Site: brandenburg
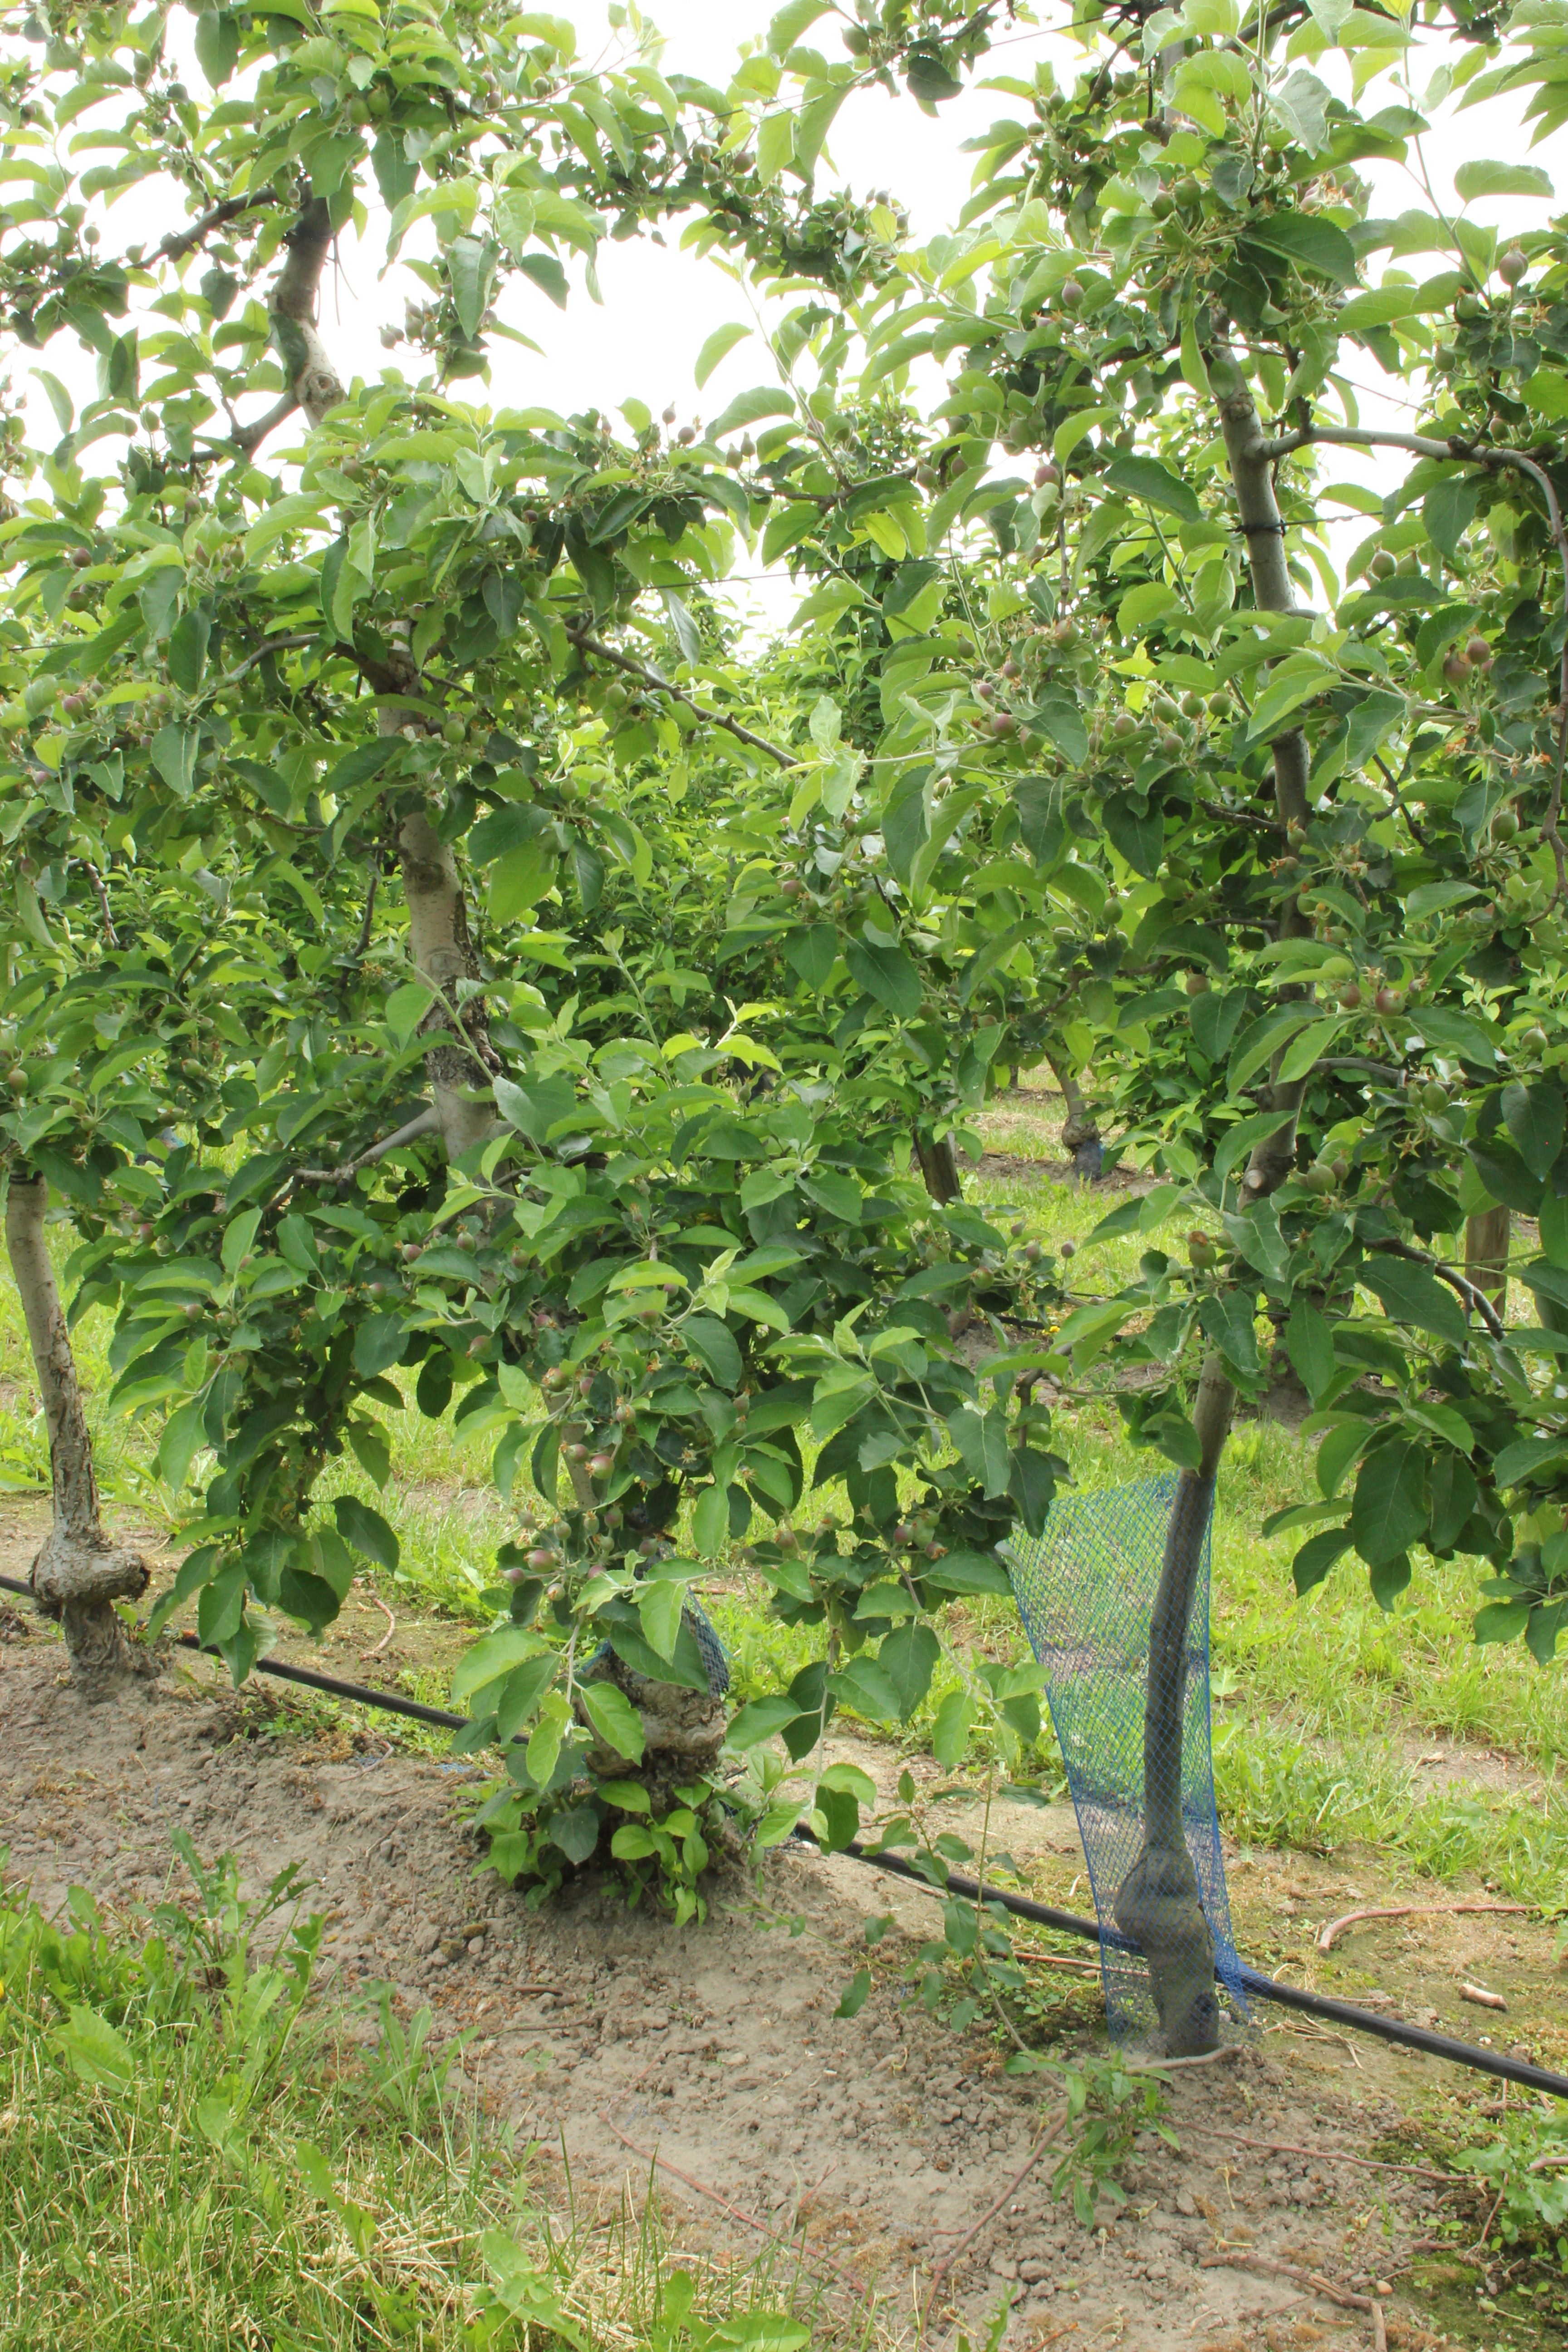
Growth stage (BBCH 72): Development of fruit